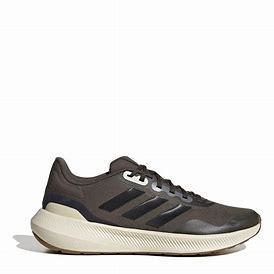
Brand: Adidas
Model: Runfalcon